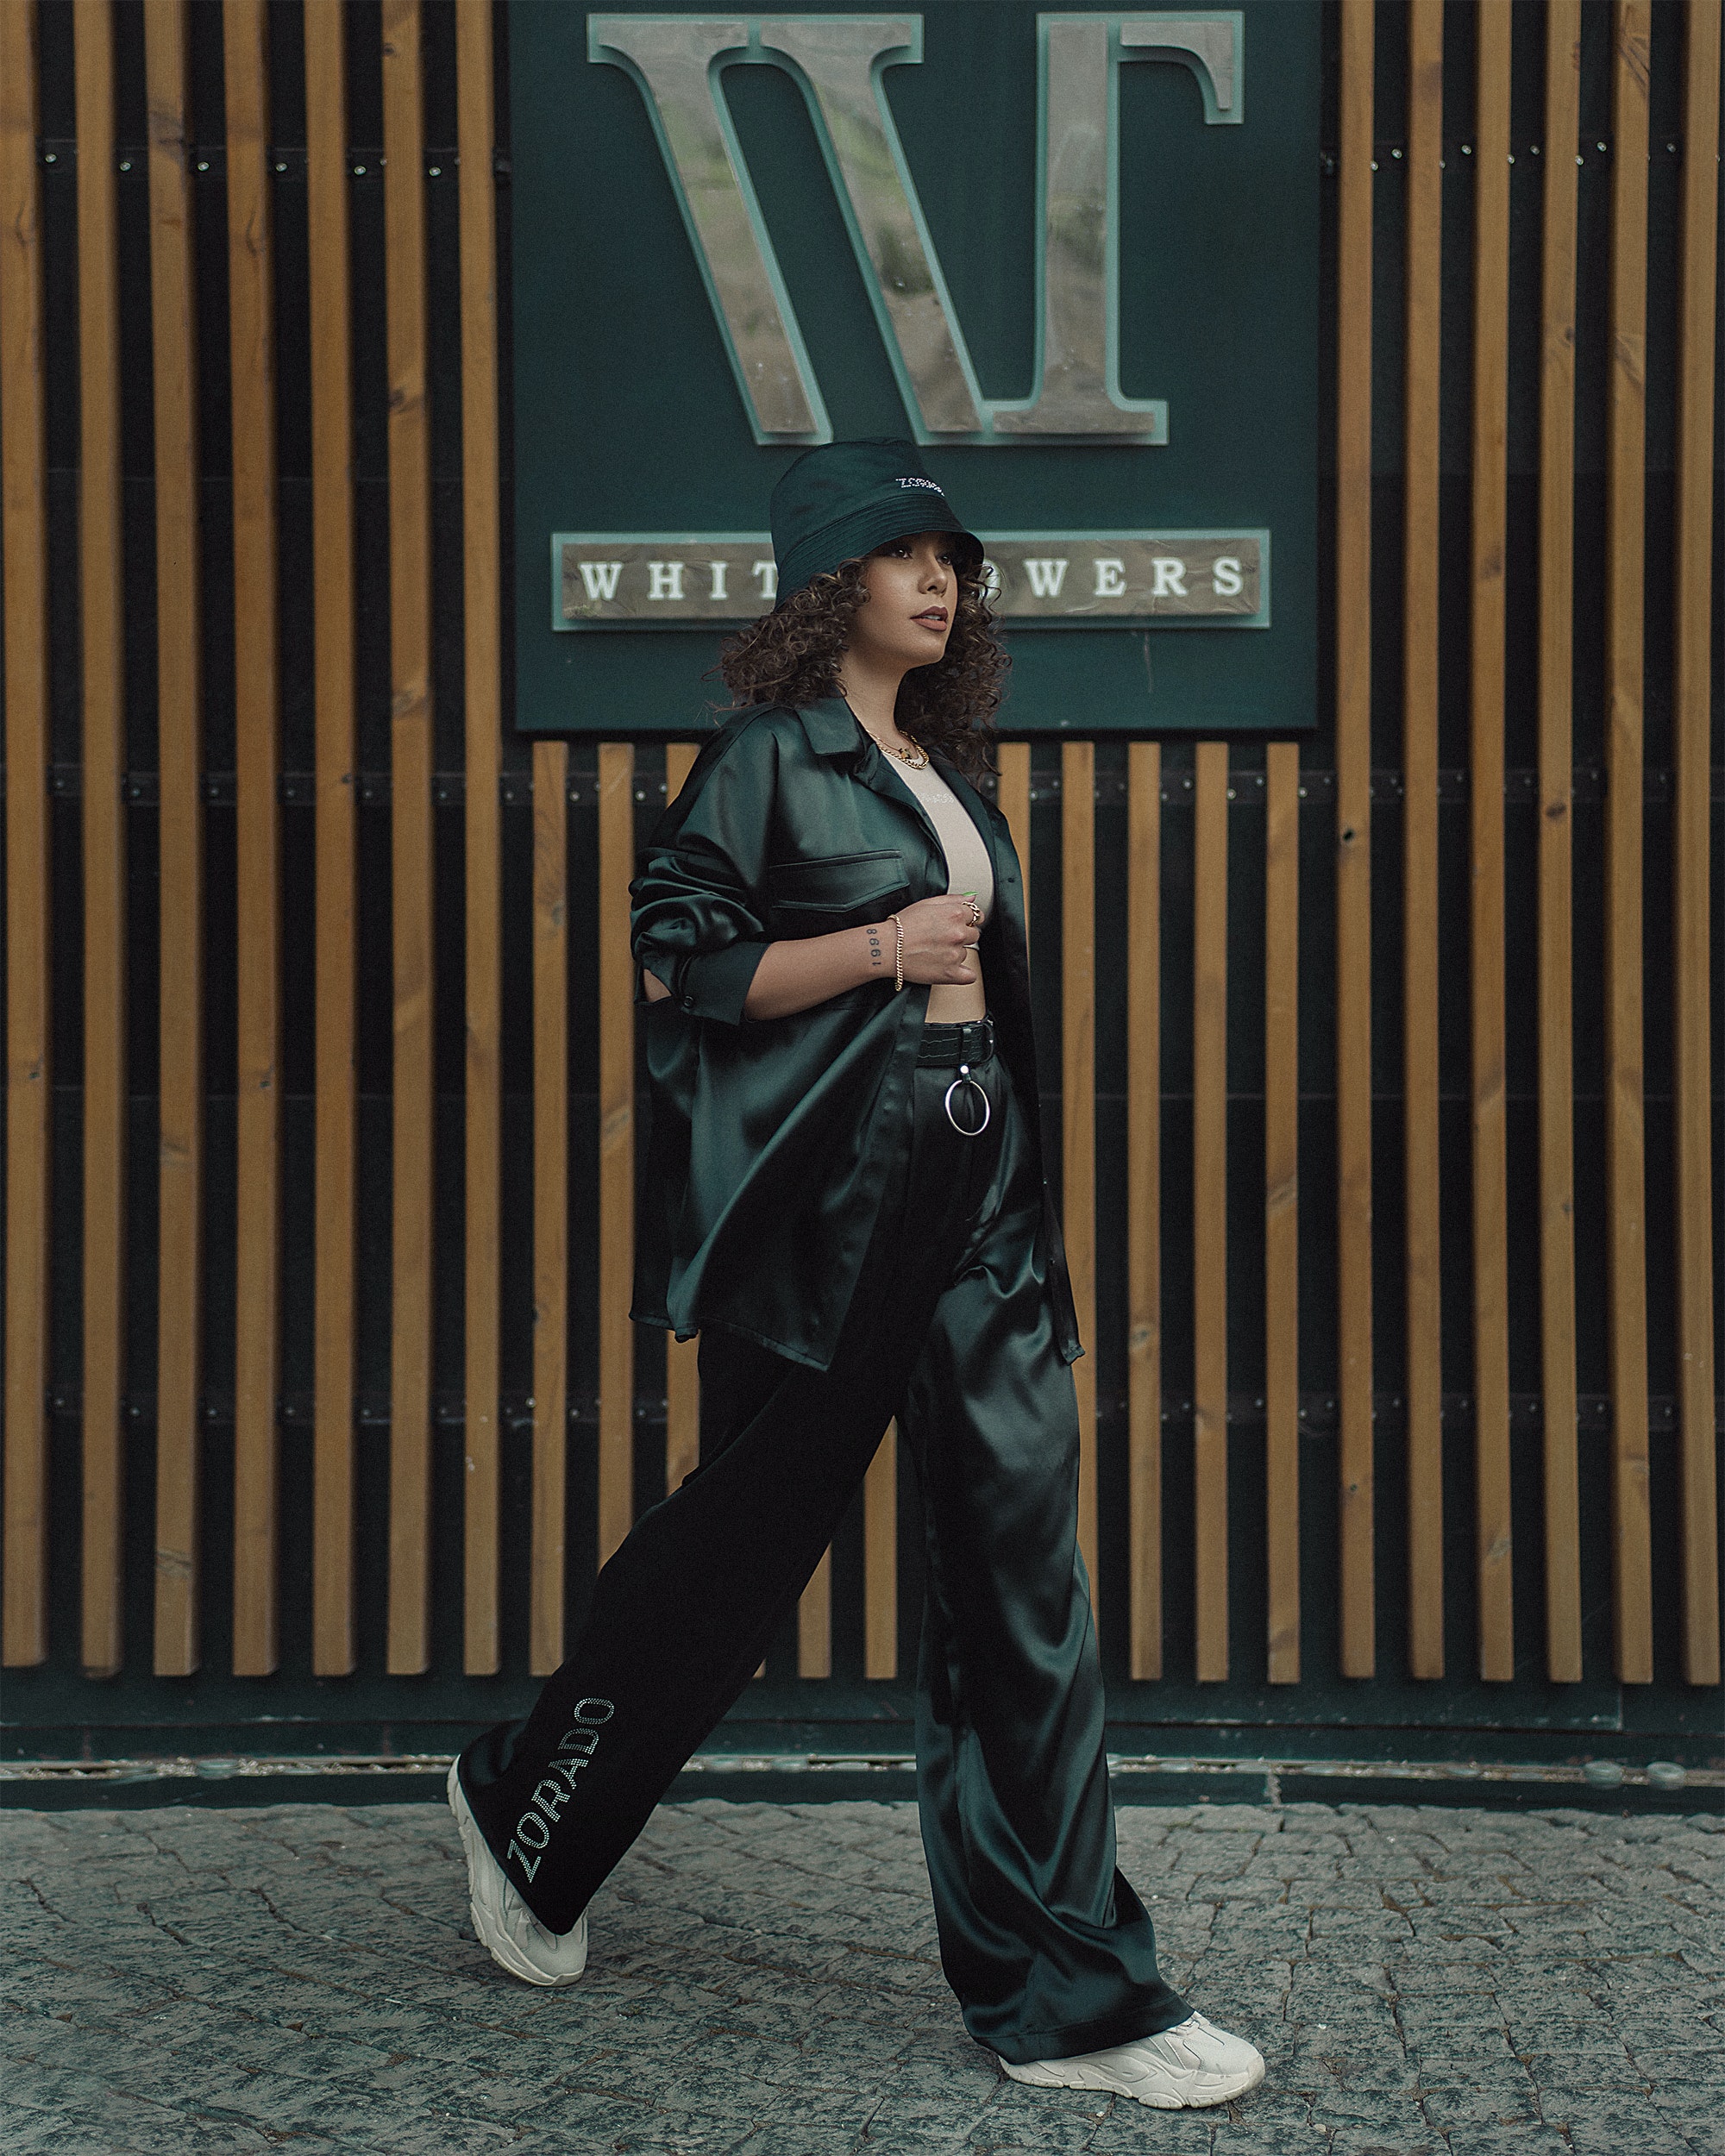
woman, sleeve, knee, door, thigh, denim, fashion design, eyewear, electric blue, font, bag, waist, human leg, road, sportswear, street, advertising, leather, uniform, pattern, top, logo, signage, pedestrian, Luggage and bags, fashion model, brand, jewellery